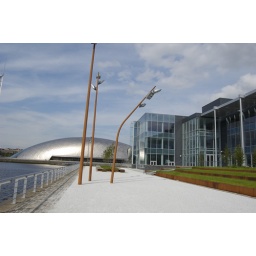
Modern office building at Pacific Quay with Glasgow Science Centre in the background, Glasgow, Scotland